Al Indelicato

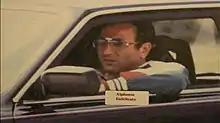

Alphonse "Al" Indelicato (February 25, 1931 – May 5, 1981), also known as Sonny Red, was an American mobster and caporegime in the Bonanno crime family who was murdered with Dominick Trinchera and Philip Giaccone for planning to overthrow Bonanno boss Philip Rastelli.